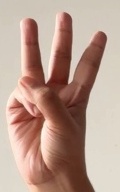
ASL sign: W